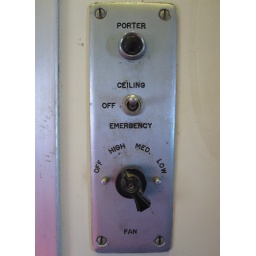
Passenger comfort controls in a sleeping car at Illinois Railway Museum.